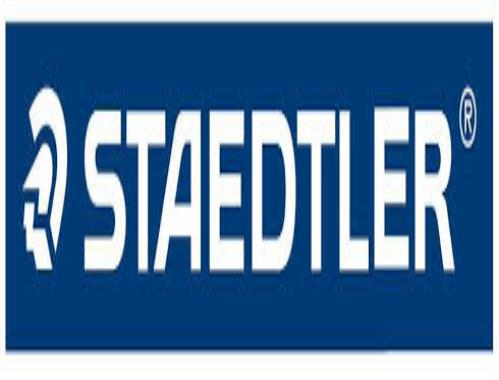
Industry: Necessities